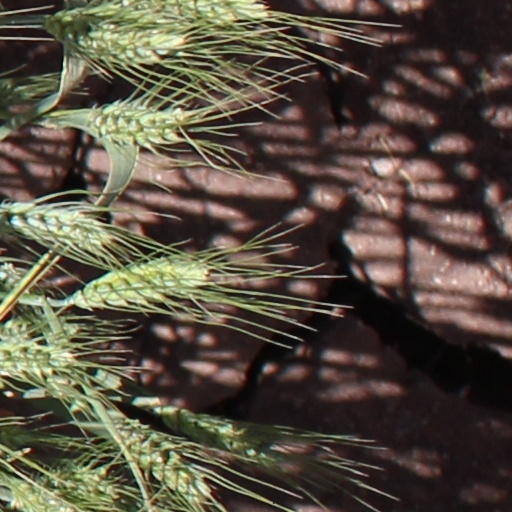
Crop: wheat